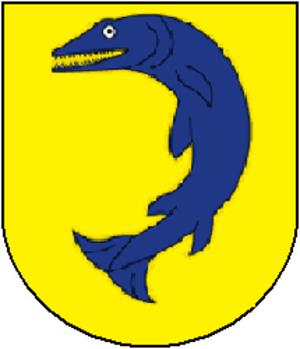
Soubey est une commune suisse du canton du Jura, située dans le district des Franches-Montagnes.